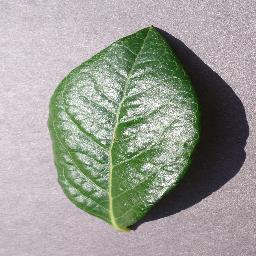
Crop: blueberry
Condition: healthy